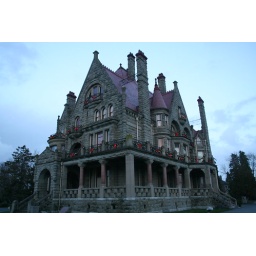
The beautiful exterior of the old castle on top of a small hill in Victoria. Nice BBQ balcony.